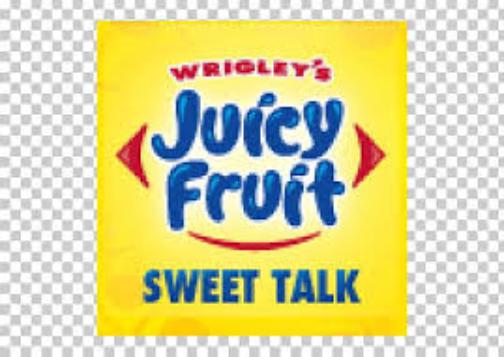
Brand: Juicy Fruit
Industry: Food